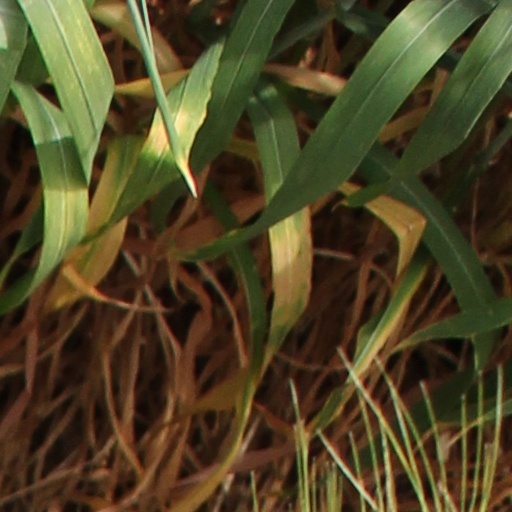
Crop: wheat